Flaminia Catteruccia

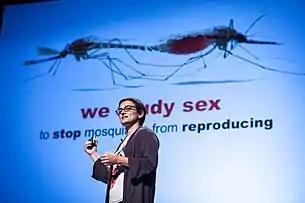
Catteruccia as a 2012 PopTech Science fellow giving a talk on the reproductive biology of "Anopheles" mosquitoes

In 2016 Catteruccia was awarded a faculty scholarship by the Howard Hughes Medical Institute, Bill & Melinda Gates Foundation, and the Simons Foundation worth $1.2 million to continue her malaria research.